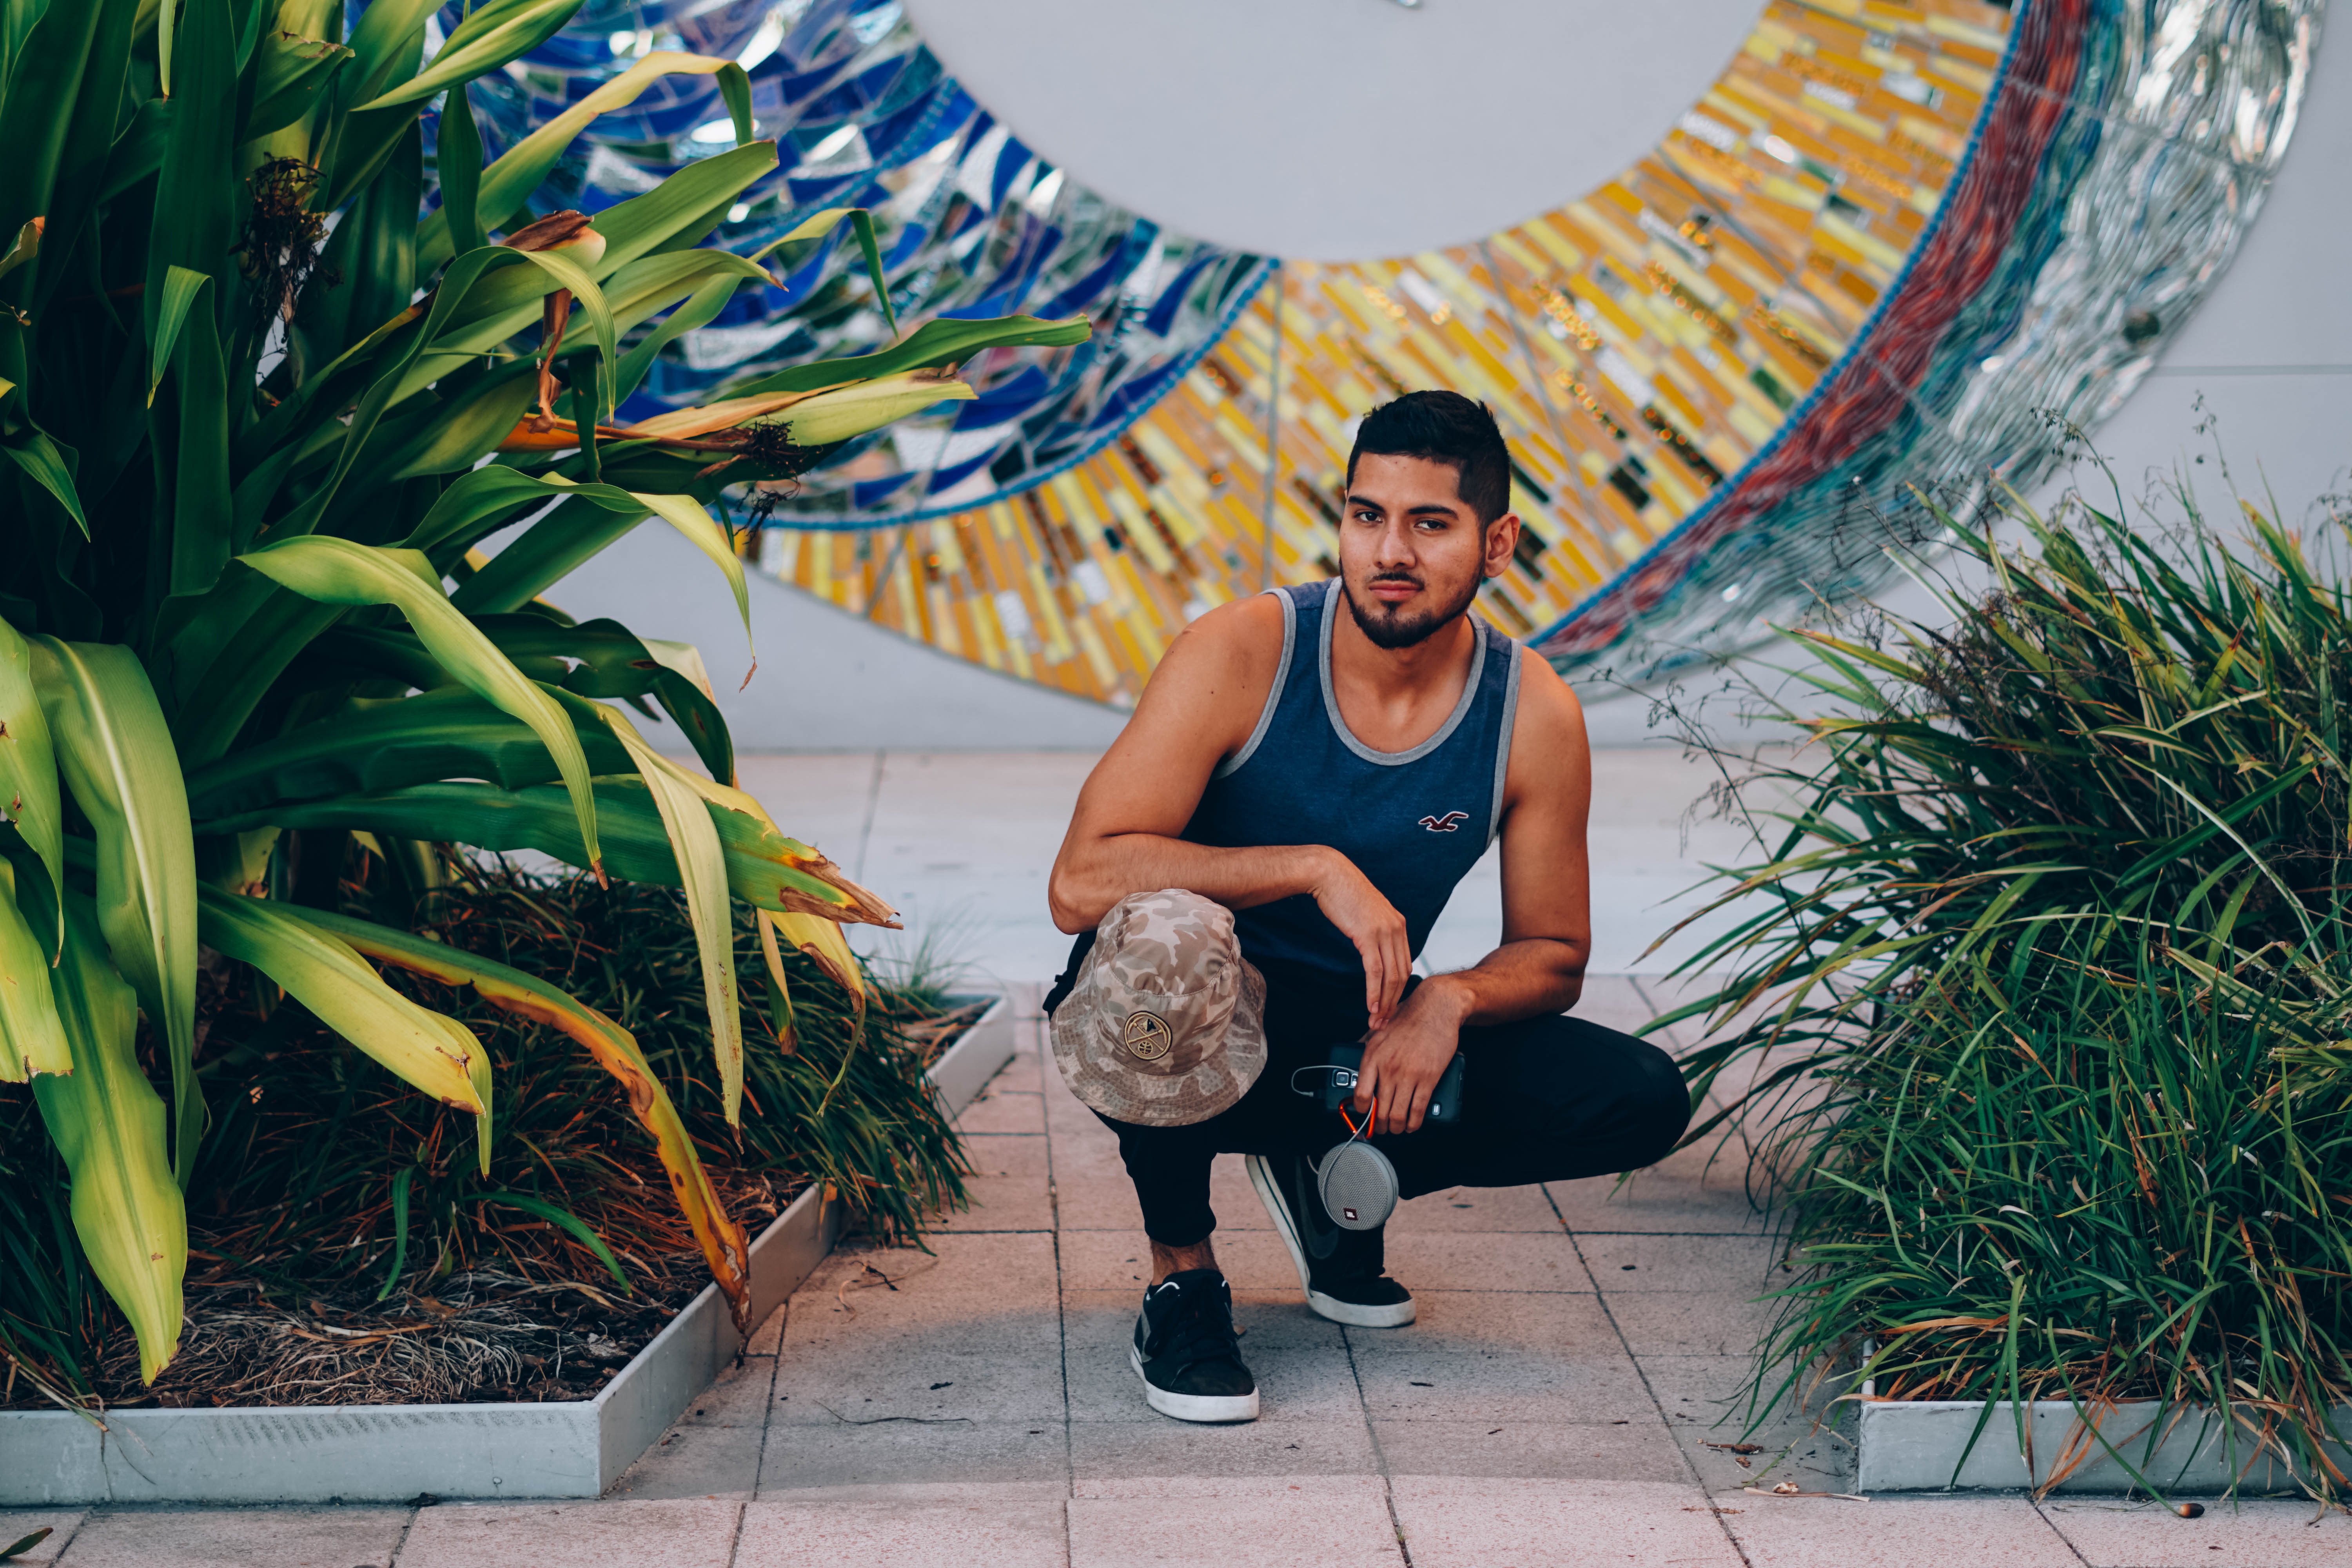
people, vacation, leisure, art